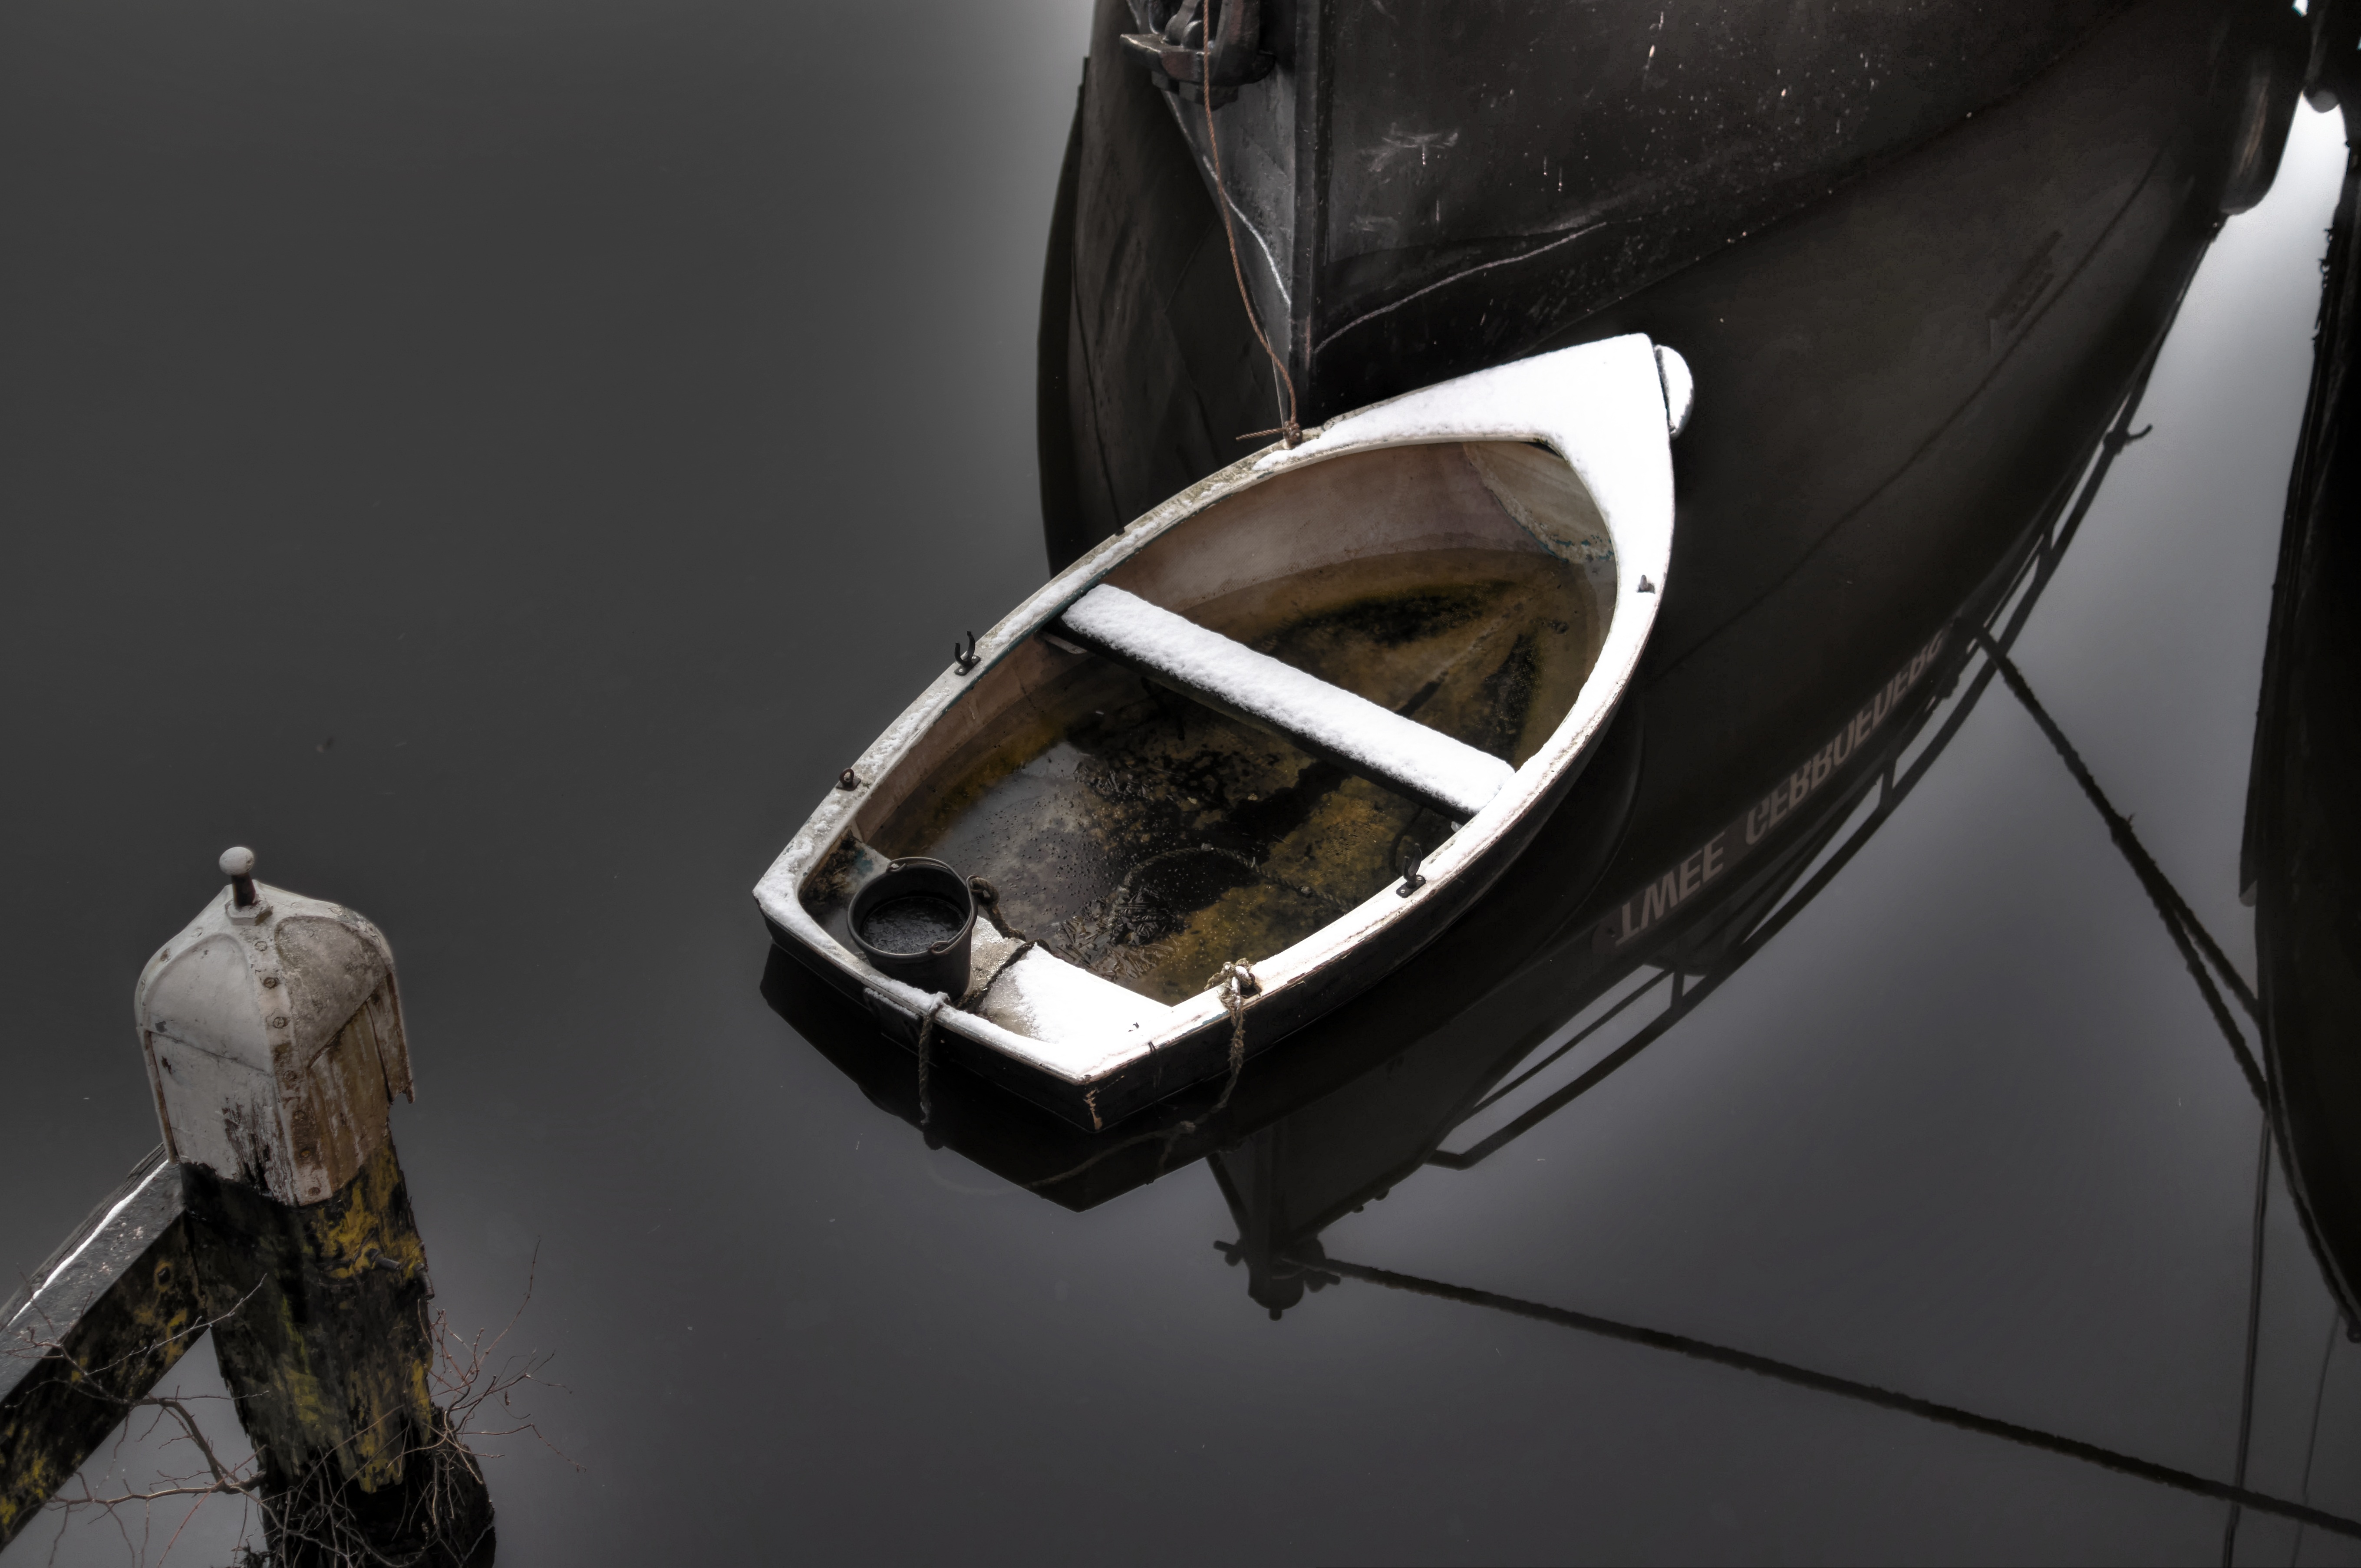
water, light, white, boat, wheel, shore, window, shade, ship, dark, europe, reflection, vessel, vehicle, scenic, fishing, small, port, black, lighting, rowing boat